Asian black bear

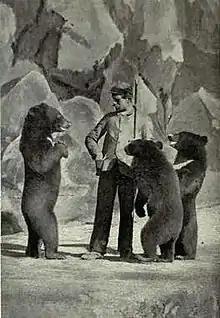
A trio of captive Asian black bears around their keeper in Florence

The Asian black bear's range overlaps with that of the sloth bear in central and southern India, the sun bear in Southeast Asia and the brown bear in the southern part of the Russian Far East. Asian black bears seem to intimidate Himalayan brown bears in direct encounters. They eat the fruit dropped by Asian black bears from trees, as they themselves are too large and cumbersome to climb. Ussuri brown bears may attack Asian black bears.